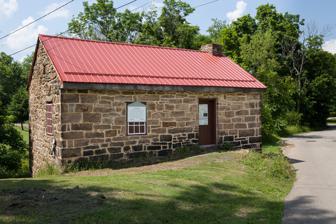
Building: Searight's Fulling Mill
Country: United States of America
Year built: 1810
United States historic place Searight's Fulling Mill U.S. National Register of Historic Places The mill, seen from Strawn Rd, June 2014 Show map of Pennsylvania Show map of the United States Location Cemetery Rd., Perryopolis, Pennsylvania Coordinates 40°5′1″N 79°44′42″W / 40.08361°N 79.74500°W / 40.08361; -79.74500 Area 8 acres (3.2 ha) Built 1810 NRHP reference No. 73001631 Added to NRHP June 19, 1973 Searight's Fulling Mill is a historic fulling mill located at Perryopolis , Fayette County, Pennsylvania , USA. It was built about 1810 and is a 2 1/2-story, sandstone building with a gable roof. It measures approximately 20 by 30 feet (6.1 by 9.1 m). The mill closed in the 1820s and was converted to a dwelling. It was added to the National Register of Historic Places in 1973. The mill is named after William Searight, who built the mill on a farm previously owned by George Washington . Searight is credited for realizing that small fulling mills could not compete with city based factories served by railroads, and left the fulling business before his mills became unprofitable. References